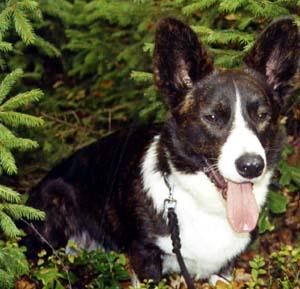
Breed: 2909-n000116-Cardigan